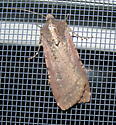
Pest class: cutworms